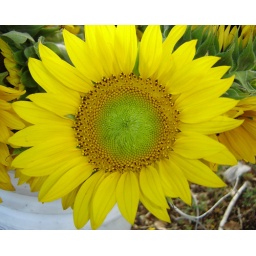
Sun flowers. These pics were taken on the side of a road in Miami from a street vendor.